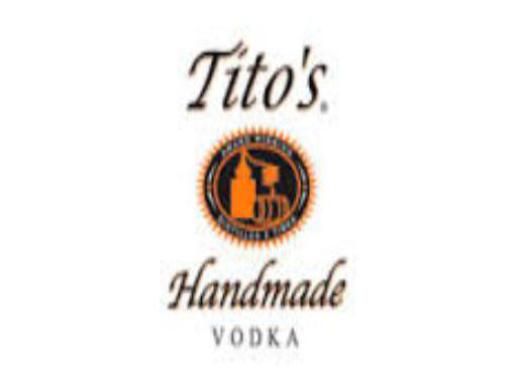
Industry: Food